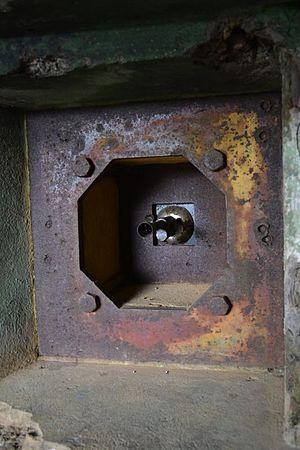
Créneau type A pour FM 24/29 avec le FM monté sur rotule RB, avec un épiscope en place. Embrasure et son arme du bloc 2 de l'ouvrage de la Ferté.
Une meurtrière est un terme générique qui désigne une ouverture pratiquée dans une muraille pour permettre l'observation et l'envoi de projectiles, cette embrasure typique de l'architecture militaire médiévale contribuant au développement de la défense active. Ce terme est progressivement abandonné en raison de son imprécision, au profit de ceux plus précis d’archère, arbalétrière, archère-canonnière.
Un créneau est une ouverture pratiquée au sommet d'un rempart.
Un épiscope est un instrument d'optique pour la projection par réflexion.